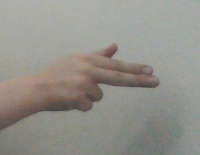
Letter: ghain